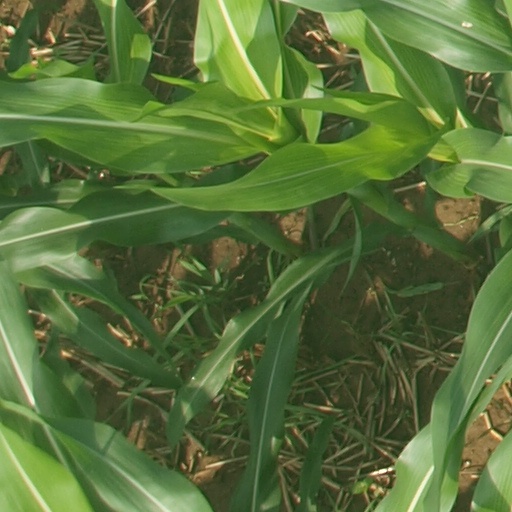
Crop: maize; corn